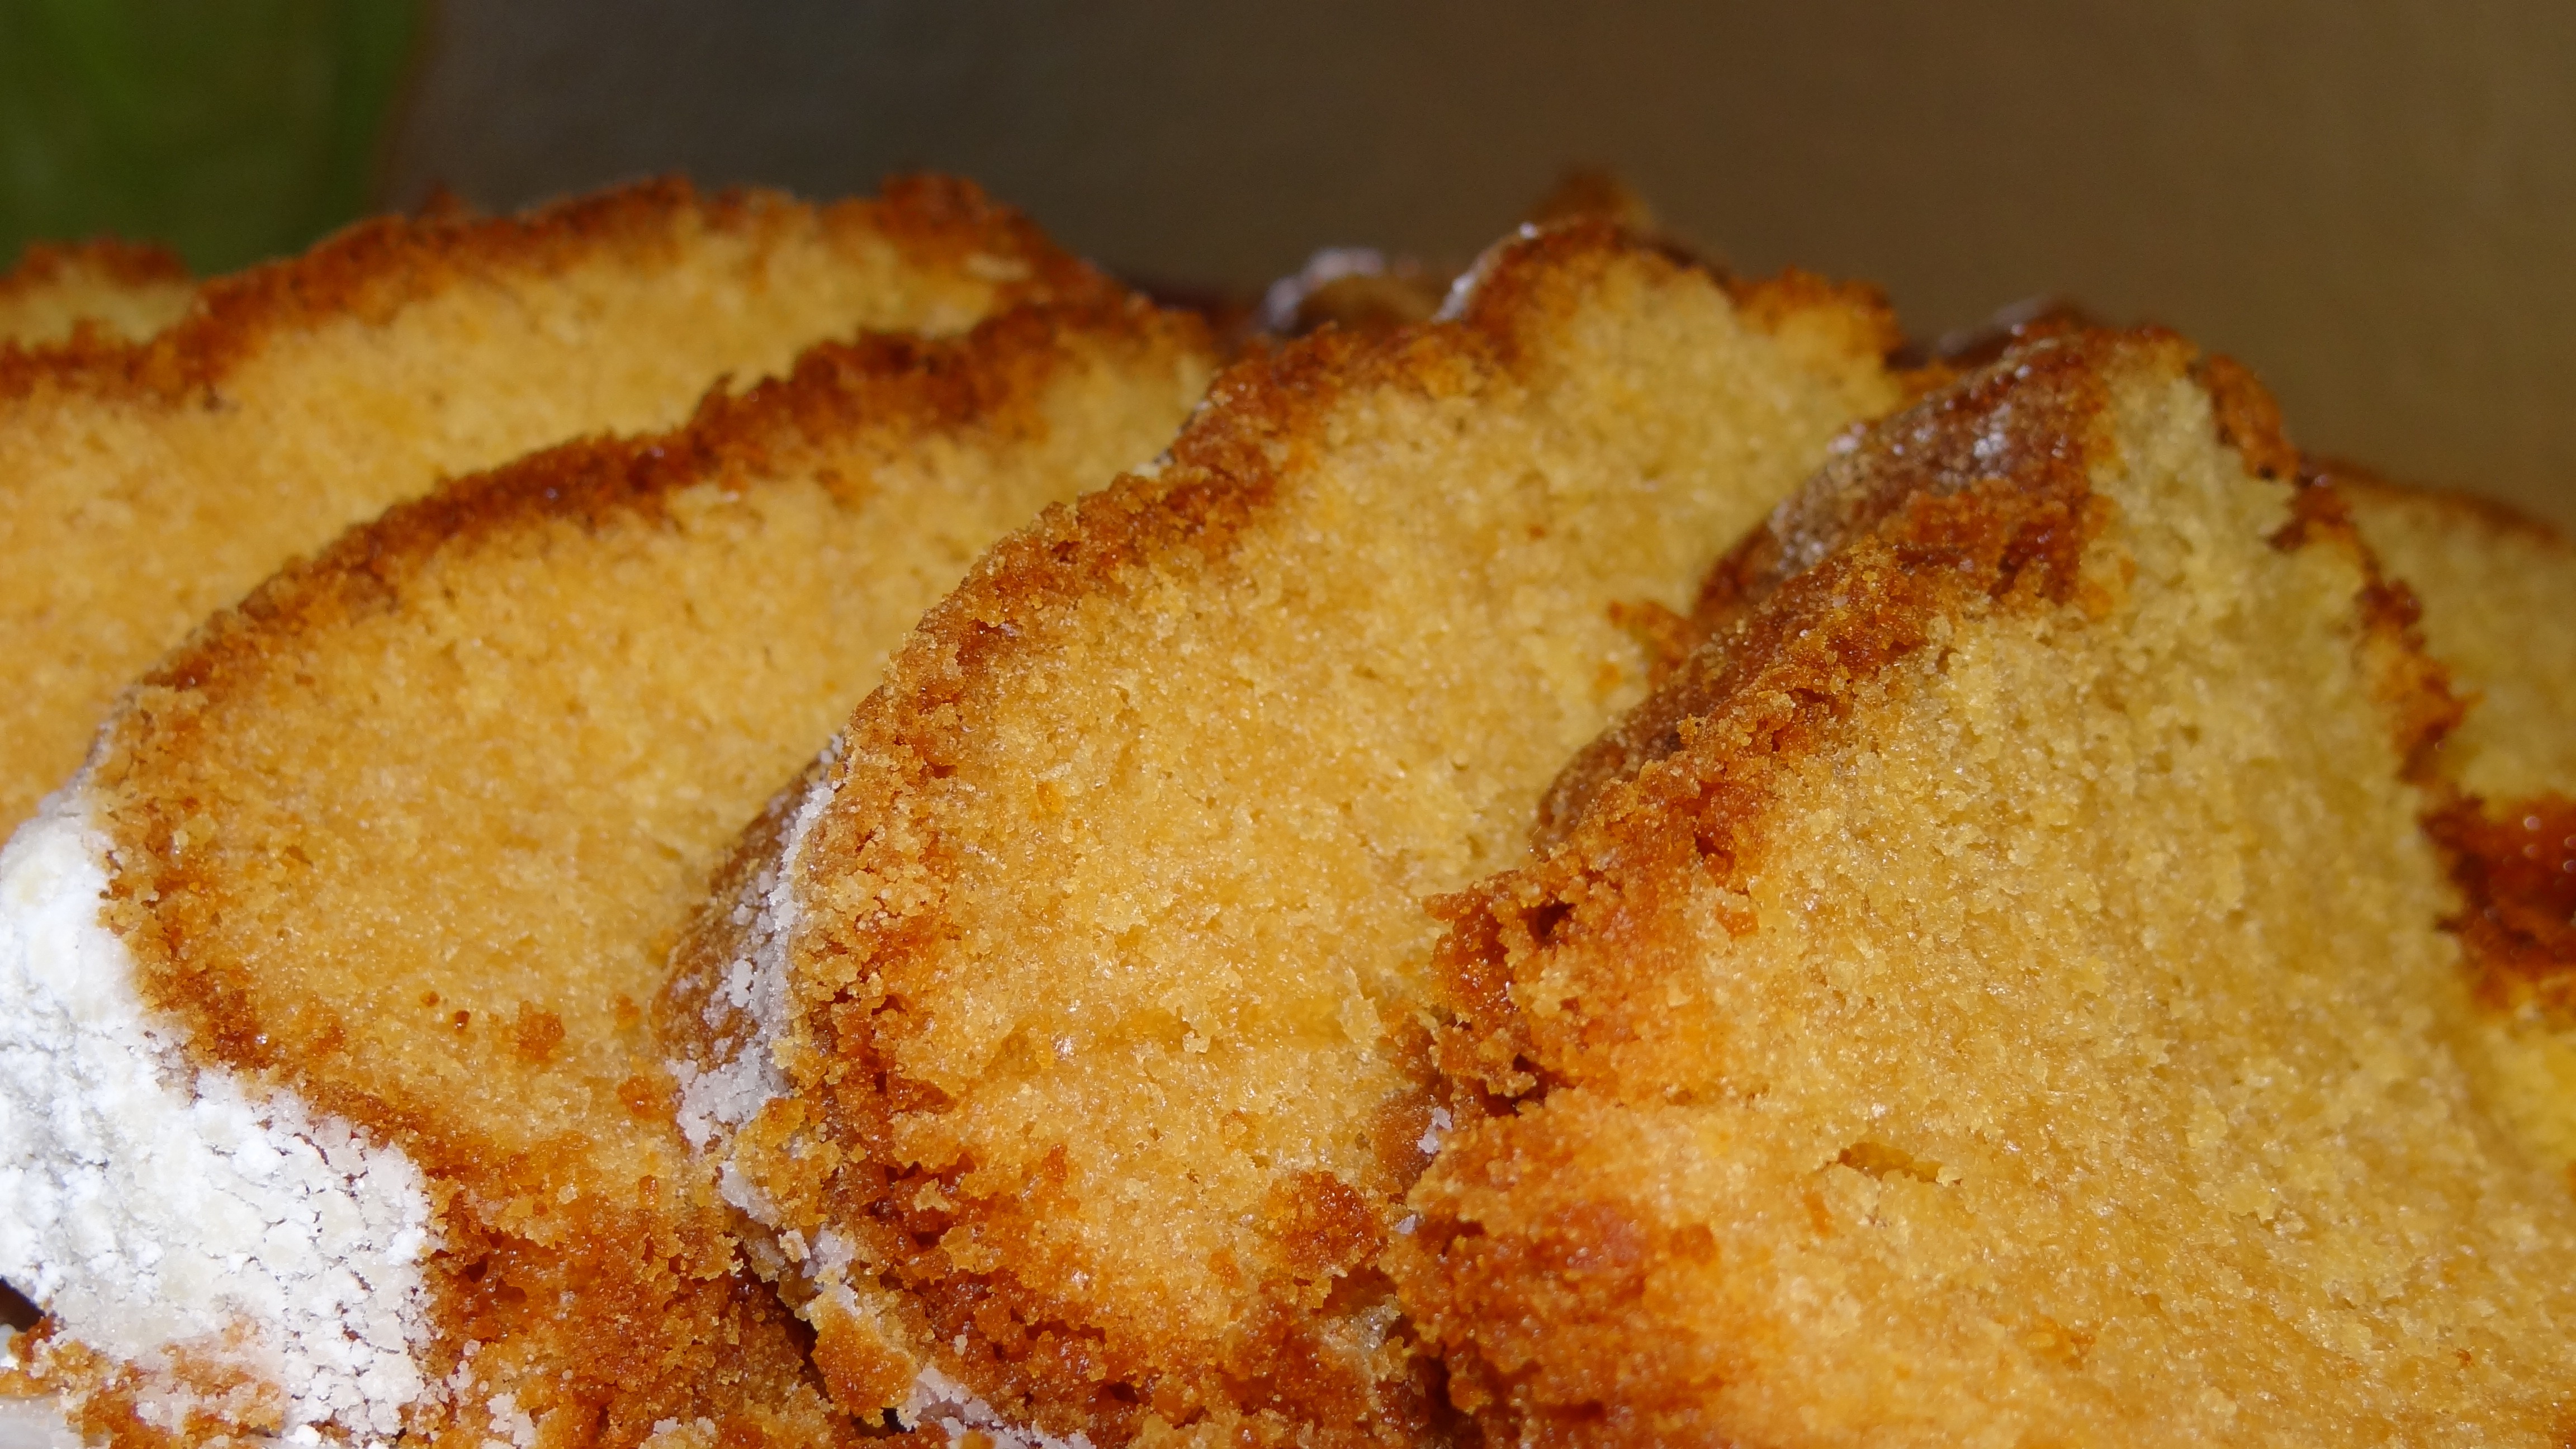
dish, food, produce, baking, dessert, eat, cuisine, cake, bake, baked goods, flavor, fried food